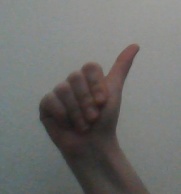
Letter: dhad